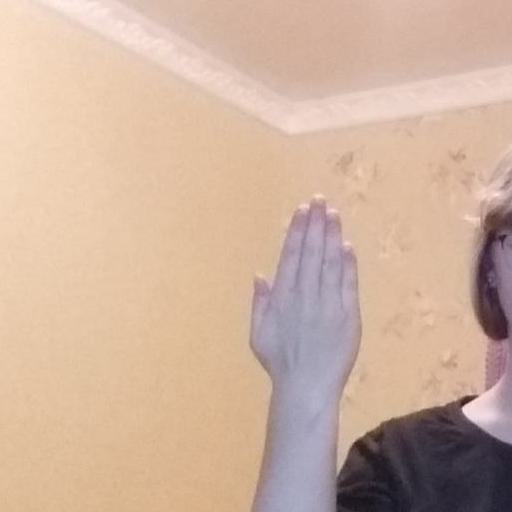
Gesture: stop_inverted